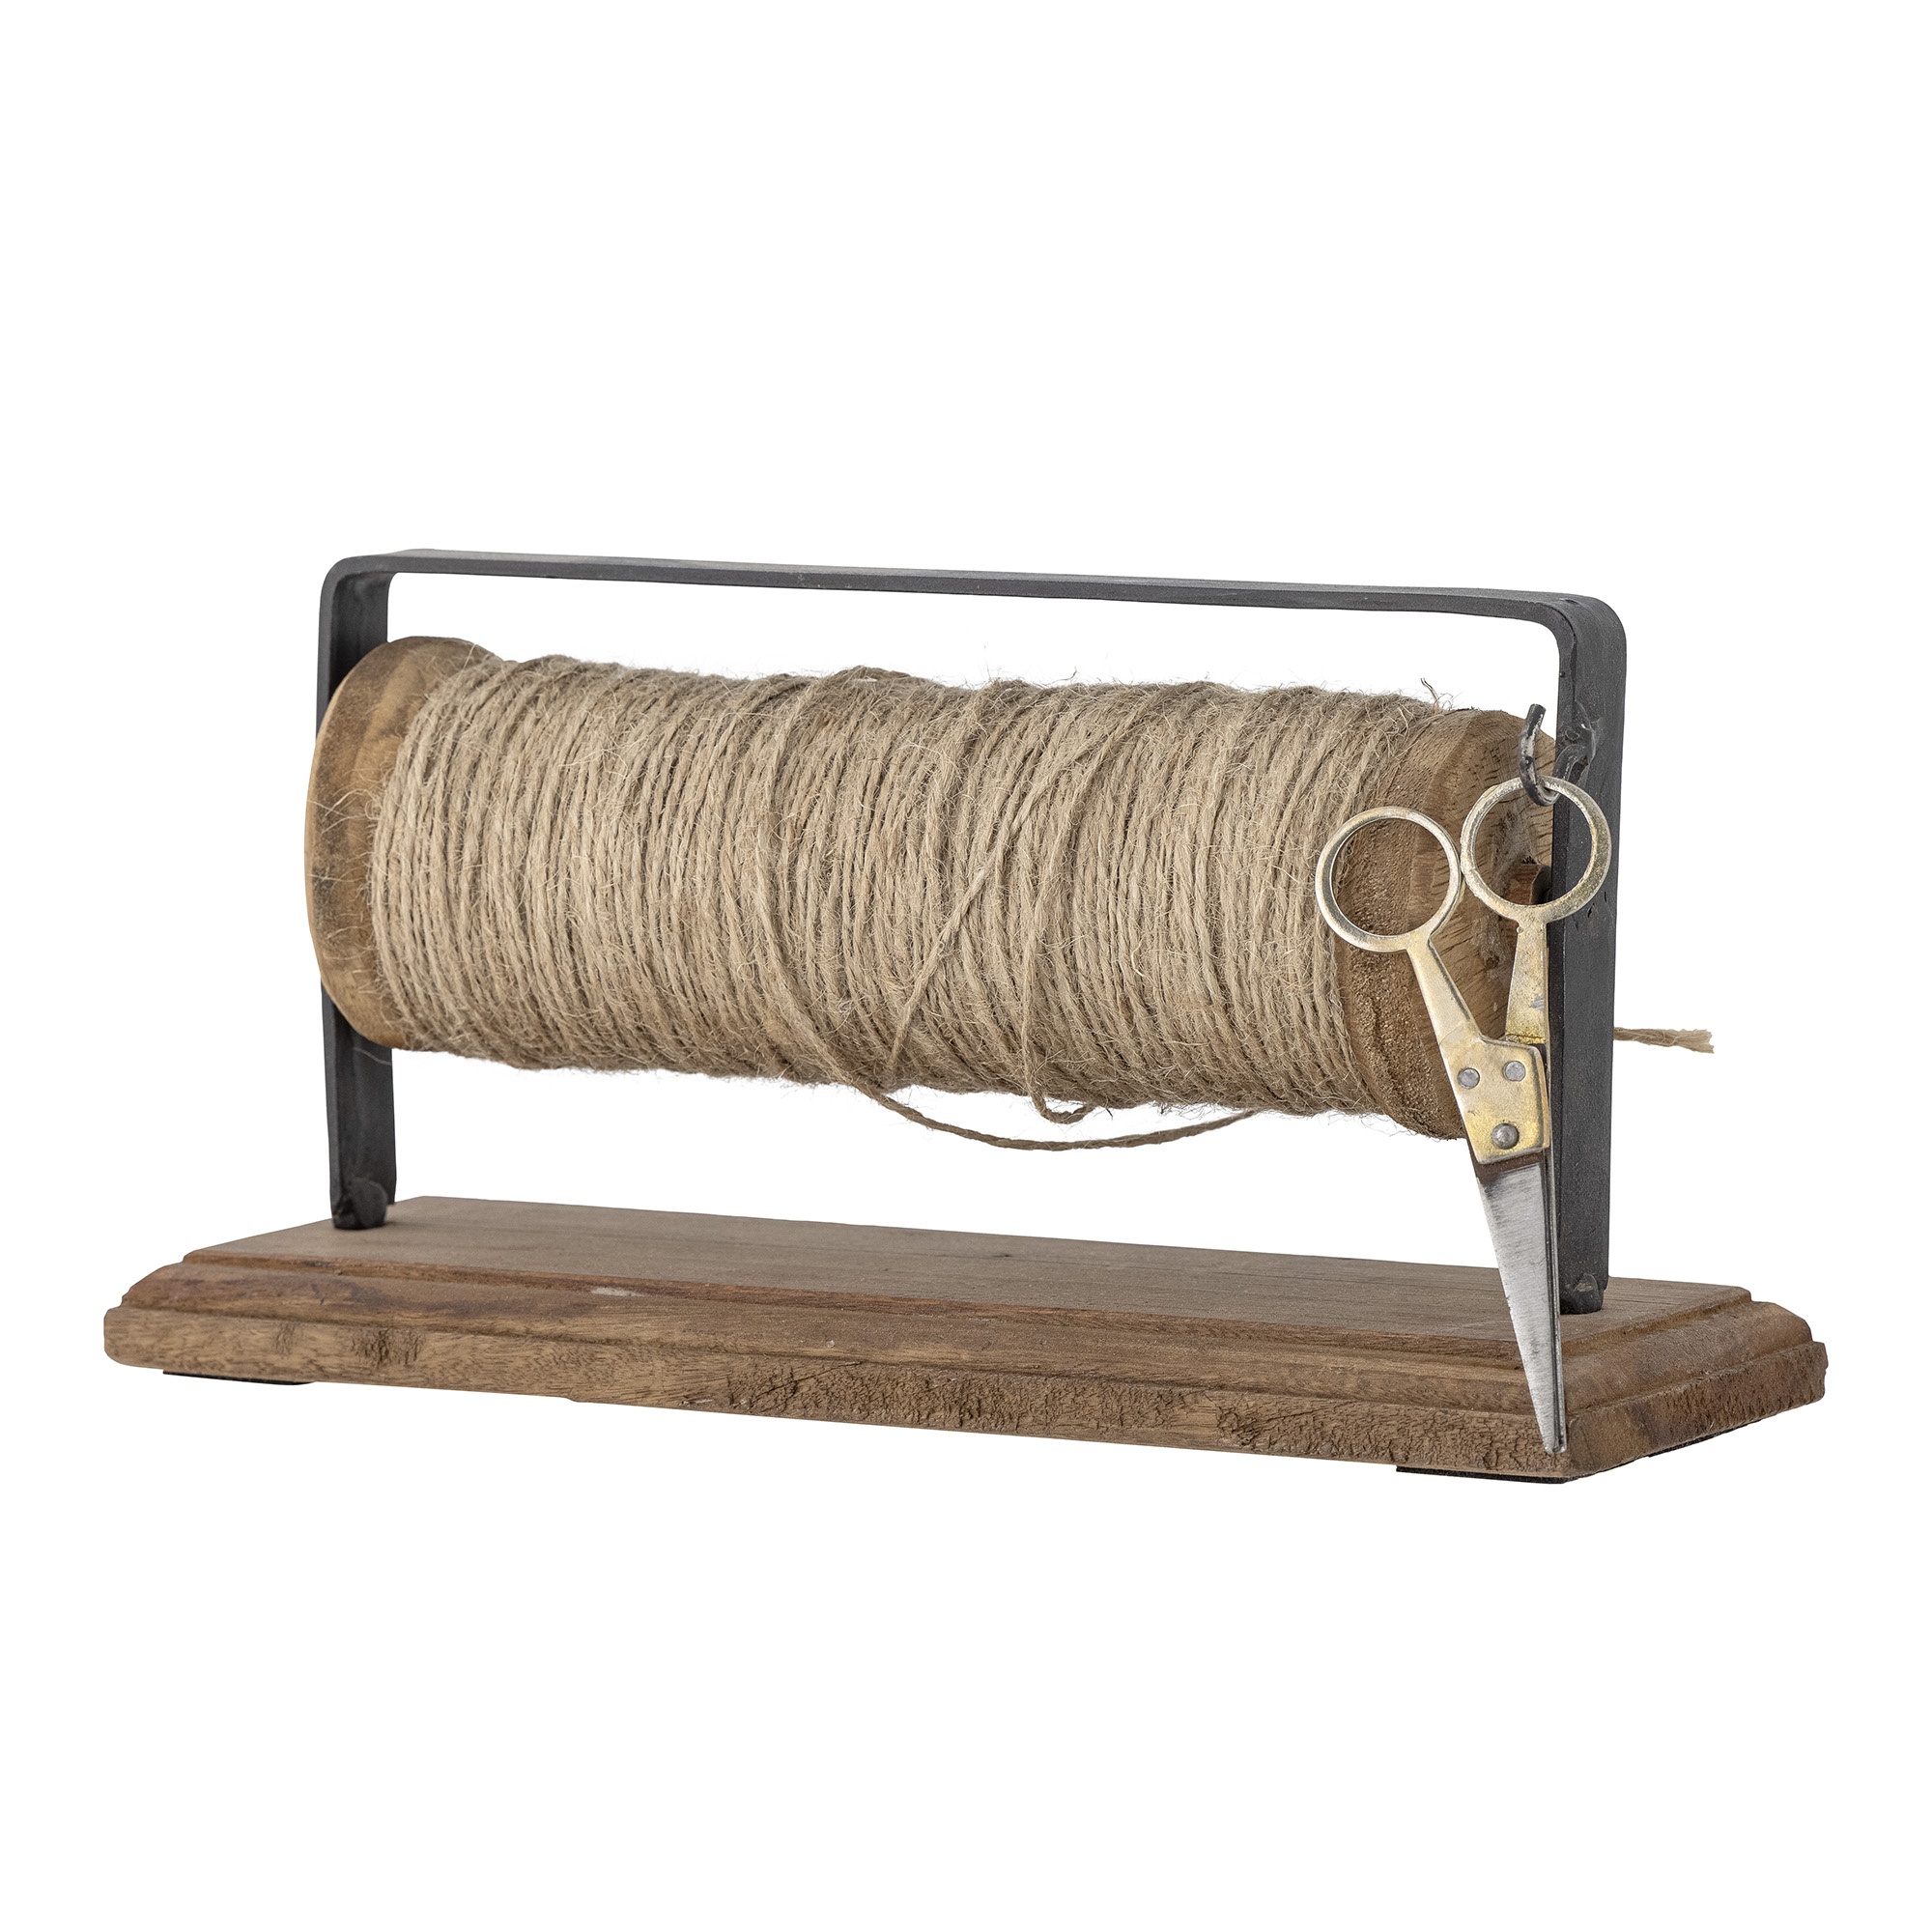
Hyssingholder m/Saks
koselig spolestativ med hyssing og saks fra Bloomingville. Settet er perfekt for å pakke inn gaver. Plasser den på hjemmekontoret eller drivhuset for et dekorativt verktøy. Laget av gjennvunnet treverk. Stativ: L28 / B10 / H14cm
Brand: Bloomingville
Category: Arts & Entertainment > Hobbies & Creative Arts > Arts & Crafts > Art & Crafting Tools > Thread & Yarn Tools > Thread & Yarn Guides